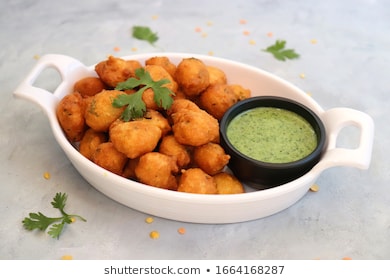
Dish: pakode